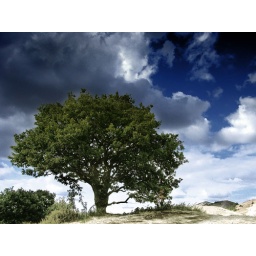
Combination colour and black and white image of tree beside the Malvern Hills